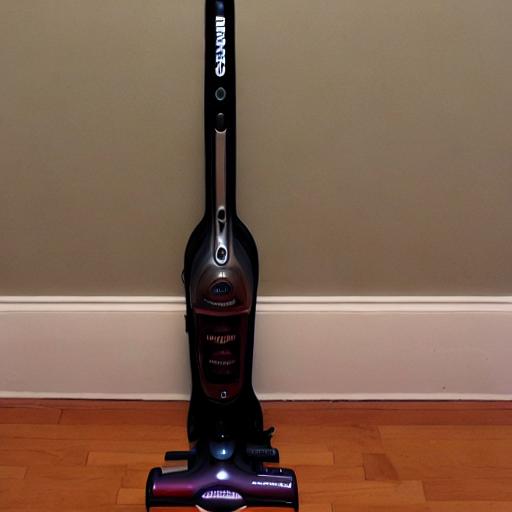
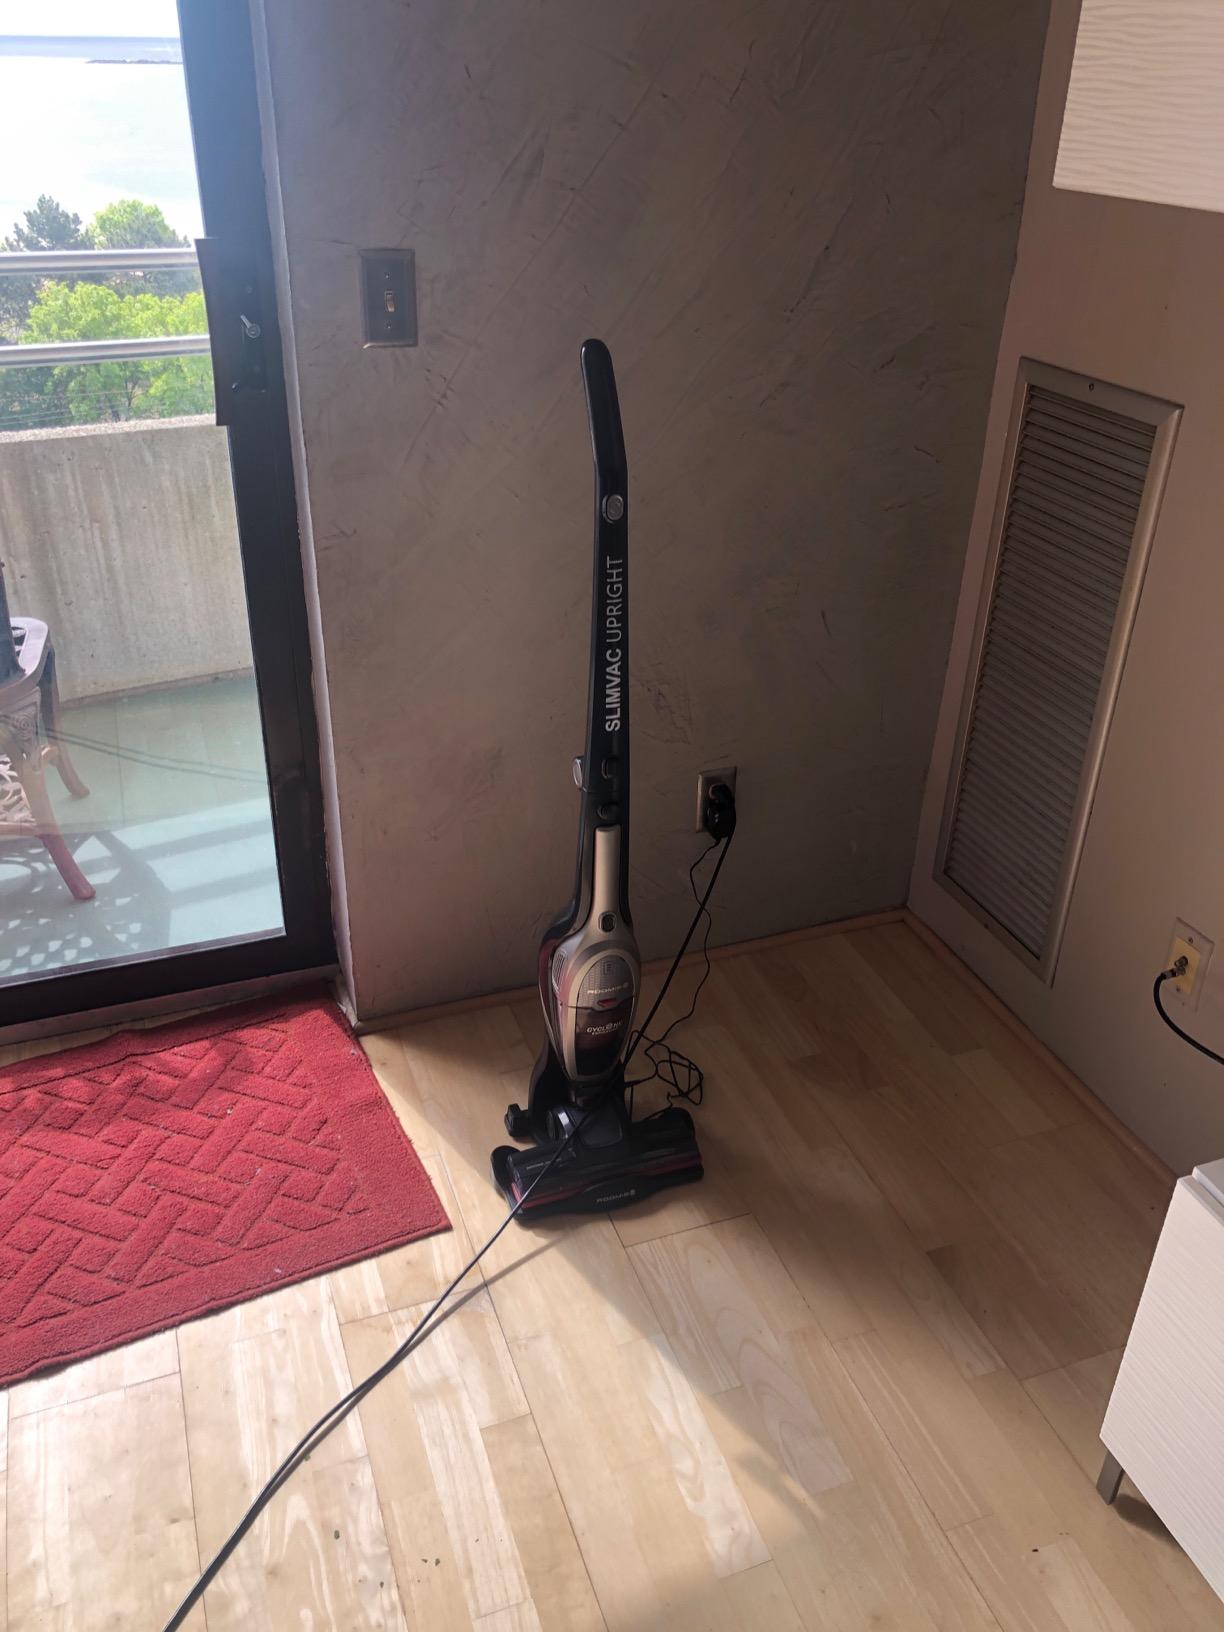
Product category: items_vacuum
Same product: no